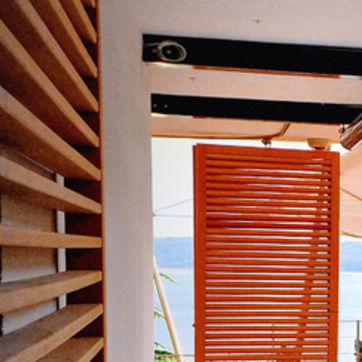
Material: sky